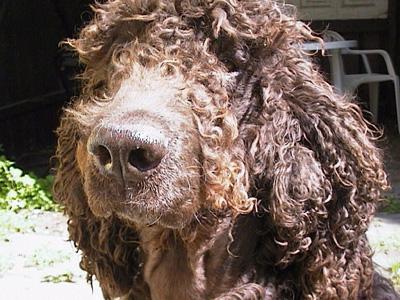
Irish_water_spaniel